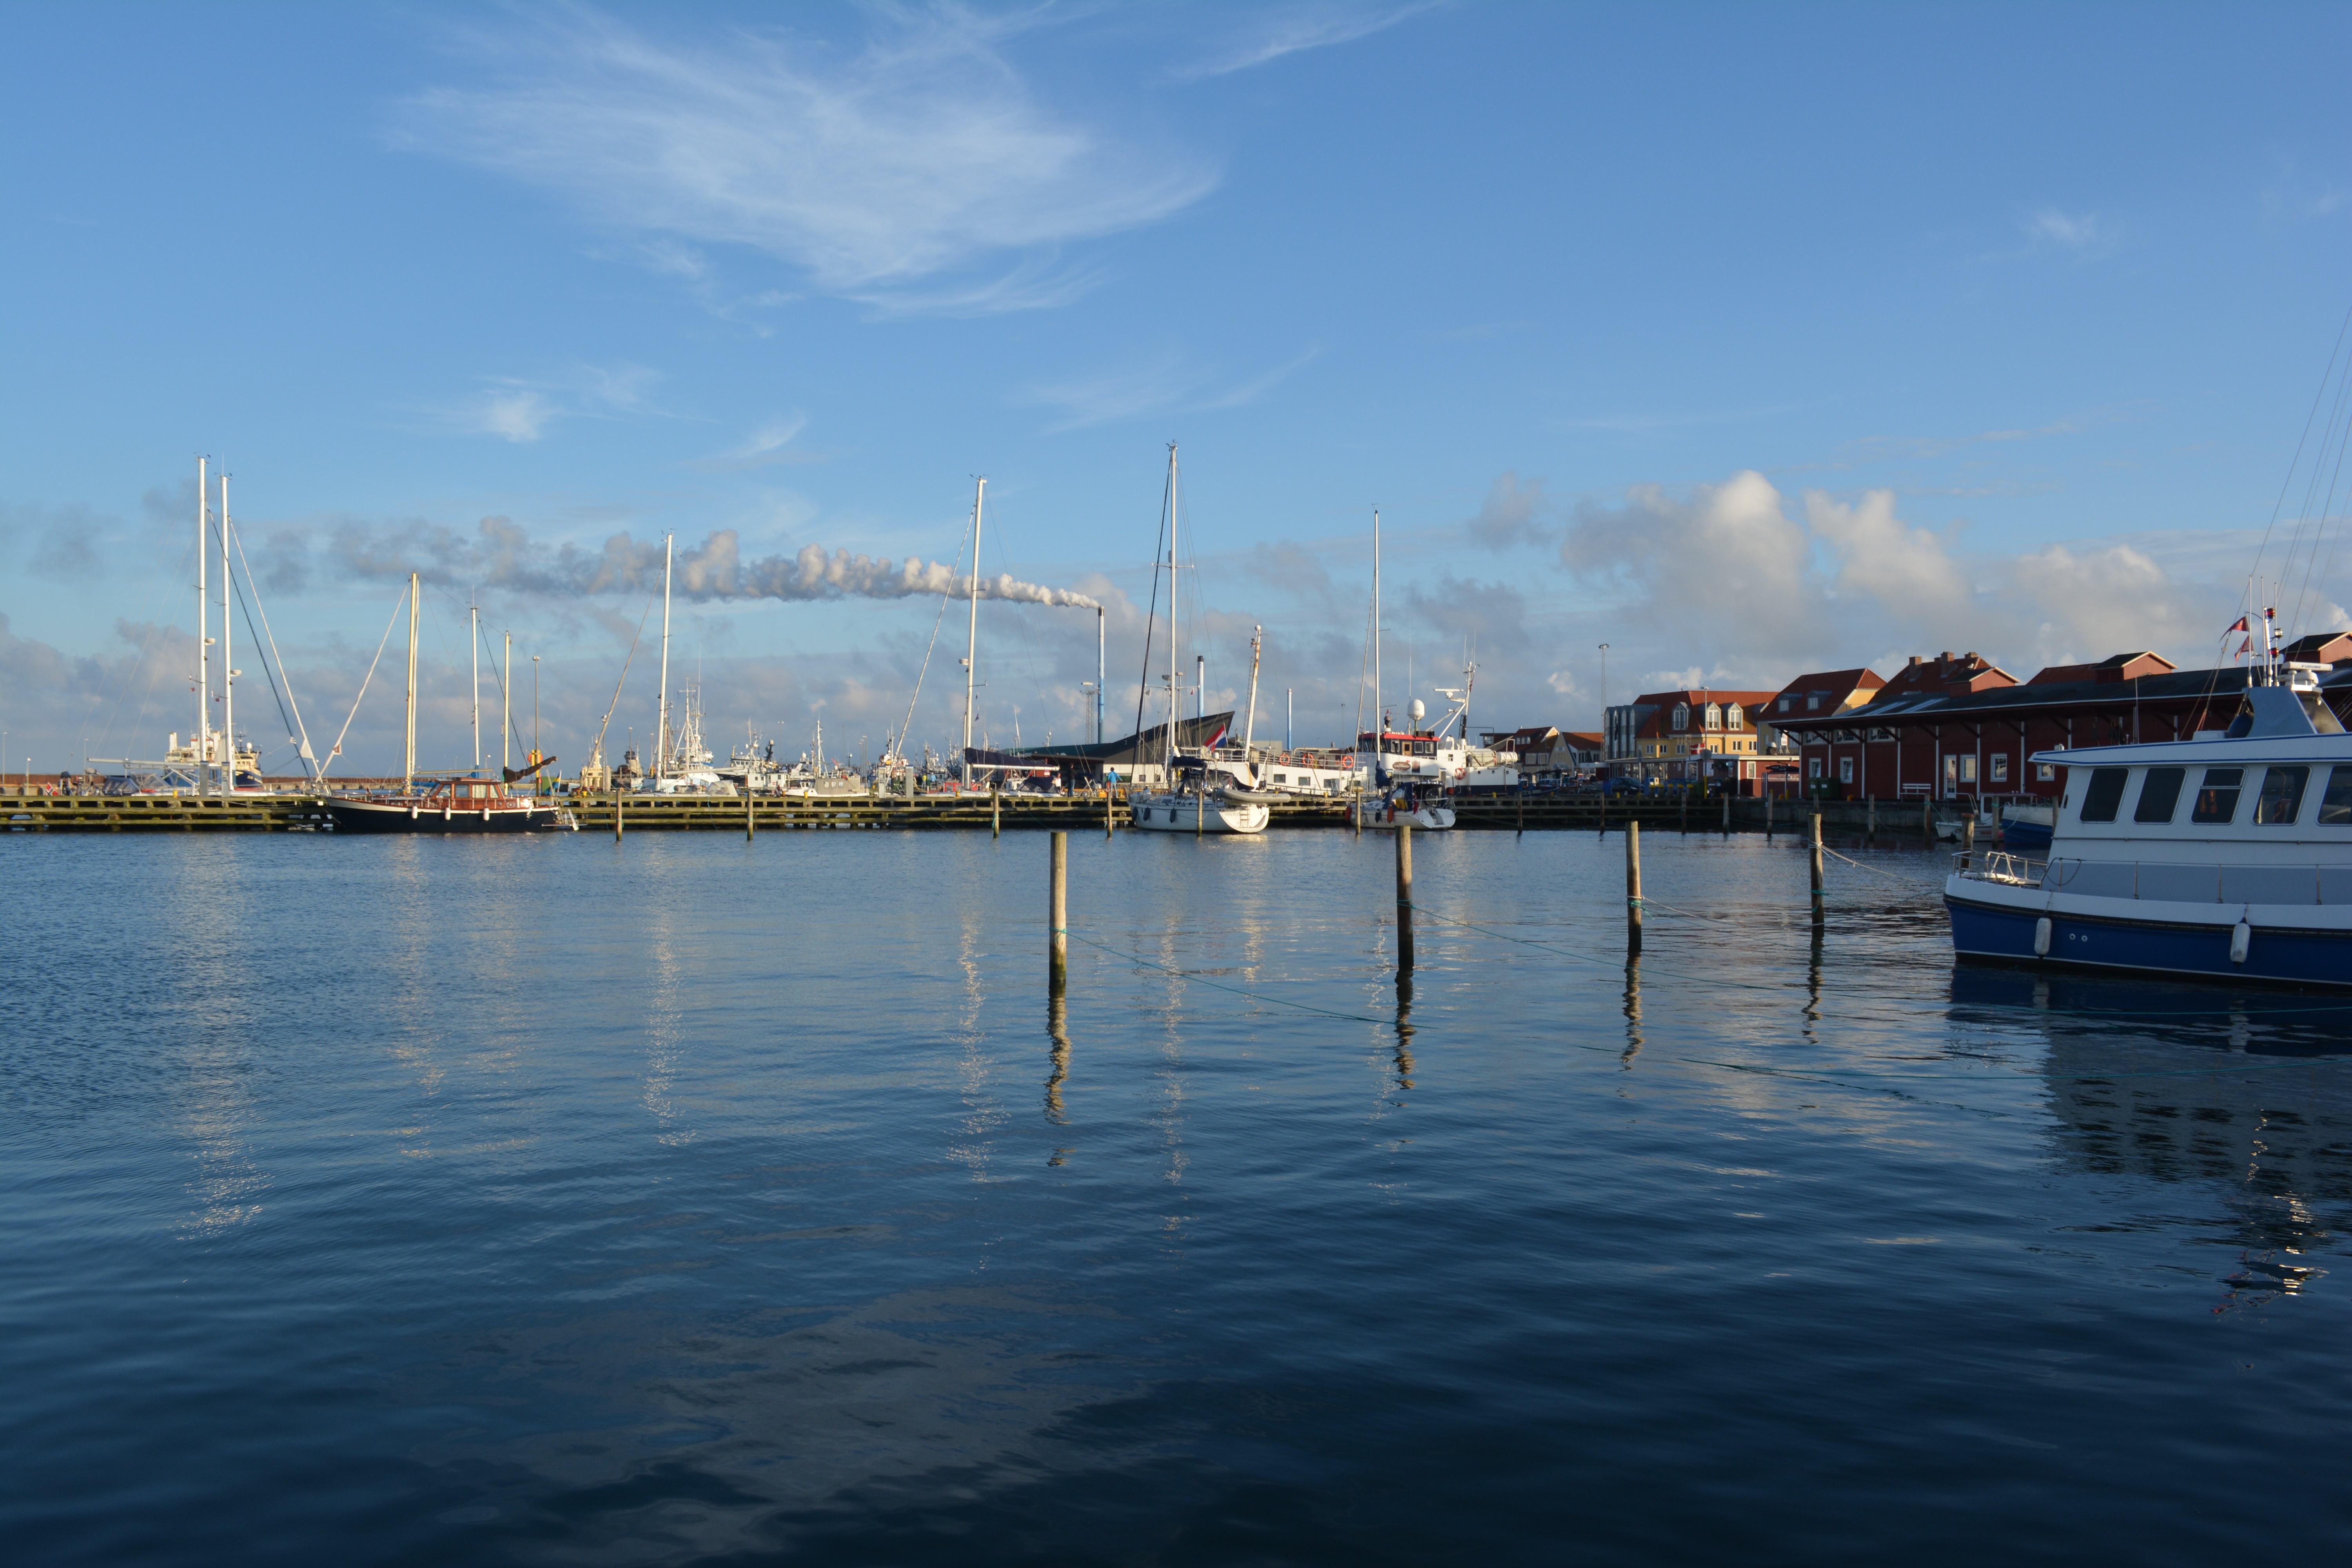
sea, dock, boat, dusk, reflection, vehicle, mast, bay, harbor, marina, port, channel, watercraft, danmark, thybor n